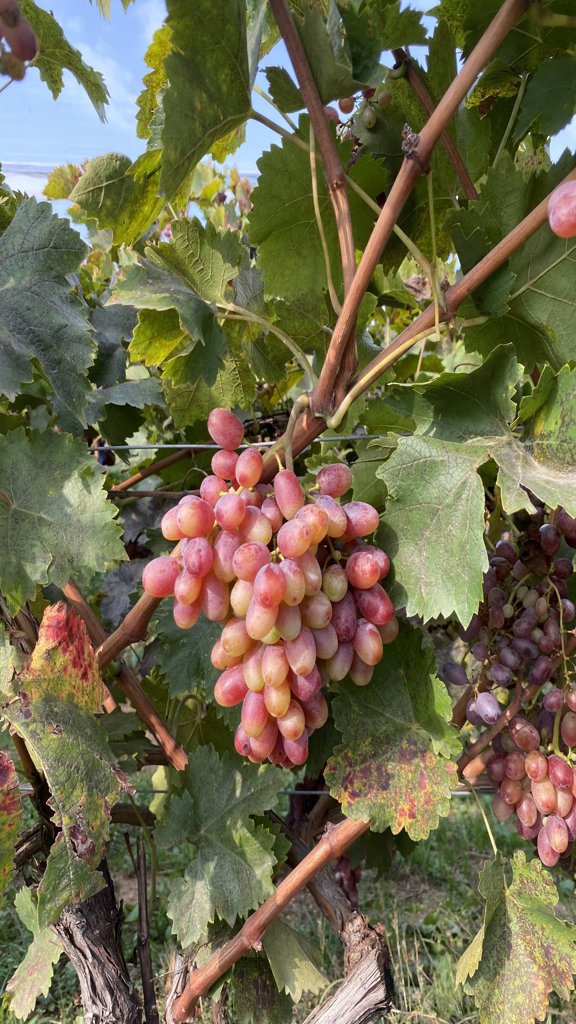
Berries visible: 140
Grape clusters: 4